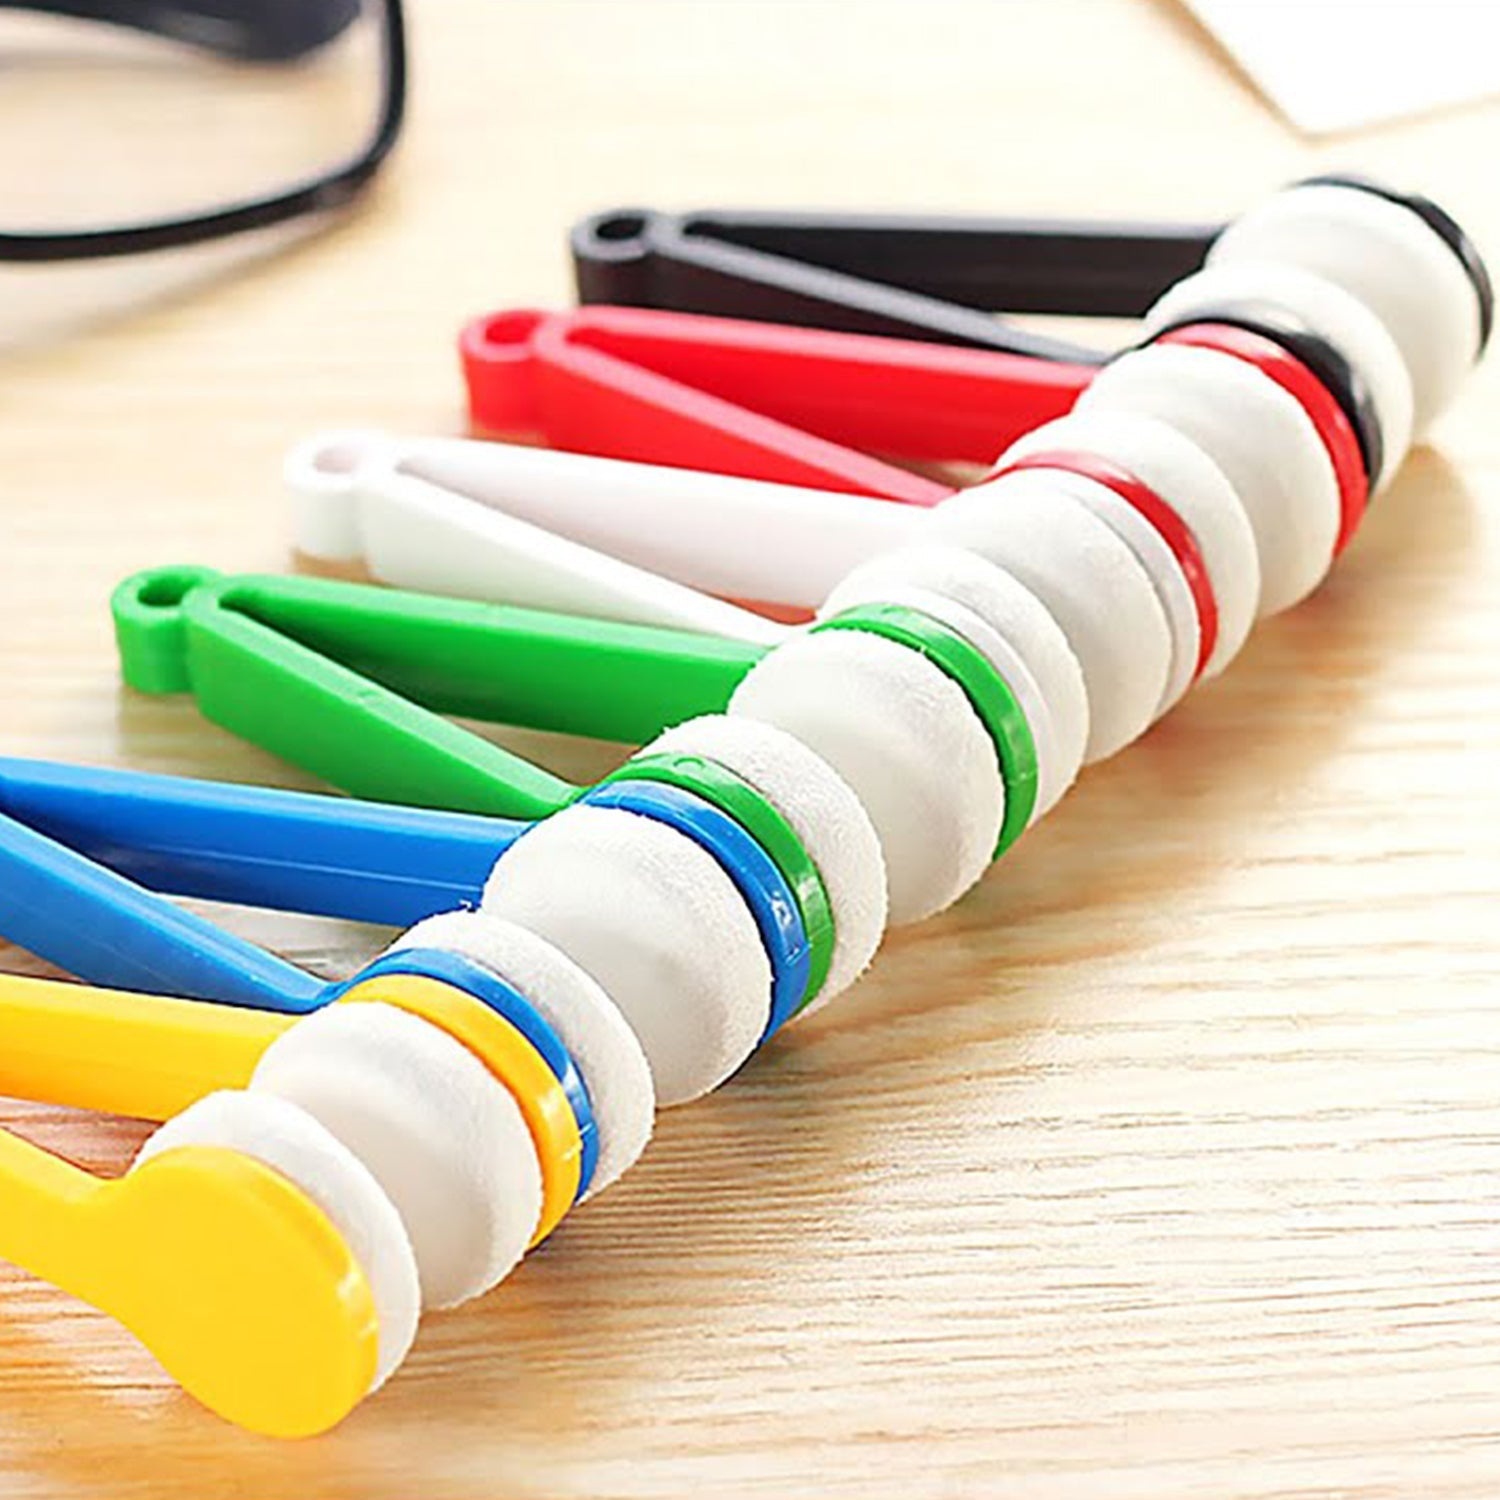
5 Pc Goggle Cleaner With Box used for cleaning glasses and goggles and can be used in all kinds of places like household and official.
6143 5 Pc Goggle Cleaner With Box used for cleaning glasses and goggles and can be used in all kinds of places like household and official. Description: - 5 Pc Goggle Cleaner Box used for cleaning glasses and goggles and can be used in all kinds of places like household and official. It is made and designed, under the consideration of user’s concern, which makes this product safe while using it. You can use it everywhere just because of its small size and ongoing mobility and take it to everyplace, where you want to use it for your needy purposes. This goggle cleaner is very handy and light weighted so it basically doesn’t need any extra hand to control or manage it and that is why, this furthermore makes it a worthy material. General: - Material: - Goggle cleaner Type: - 5 Pc Goggle Cleaner Box used for cleaning glasses and goggles and can be used in all kinds of places like household and official. Specifications: - • Safe to use and handle the goggle cleaner • Light weighted and easy to carry • Simple to use it anywhere Dimensions: - Volu. Weight (Gm) :- 48 Product Weight (Gm) :- 50 Ship Weight (Gm) :- 50 Length (Cm) :- 7 Breadth (Cm) :- 3 Height (Cm) :- 9
Brand: Styleva
Category: Health & Beauty > Personal Care > Vision Care > Eyewear Accessories > Eyewear Lens Cleaning Solutions